Science of yoga

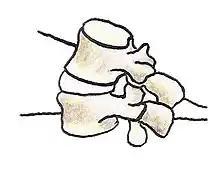
Yoga flexes, extends and rotates the vertebral column, helping to prevent or manage back pain.

There is no good evidence that yoga has a beneficial effect on bone mineral density or overall skeletal health in adults. Yoga, like any other physical activity, can result in injury; headstand (Sirsasana), shoulder stand (Sarvangasana), and lotus position (Padmasana) are the asanas most often reported as causes of injury. A 2015 systematic review of yoga's safety, based on randomised controlled trials, found that it was "as safe as usual care and exercise". The American National Institutes of Health advise practising with a qualified instructor to reduce the chance of injury.